Twisted Edge Extreme Snowboarding

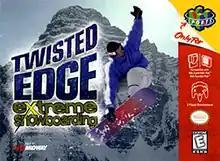

Twisted Edge Extreme Snowboarding, released as Twisted Edge Snowboarding in Europe, is an extreme sports video game developed by Boss Game Studio and published by Midway in North America and by Kemco in Japan and Europe for the Nintendo 64.